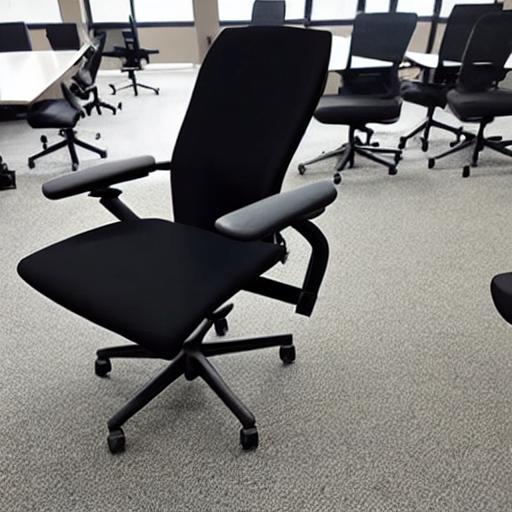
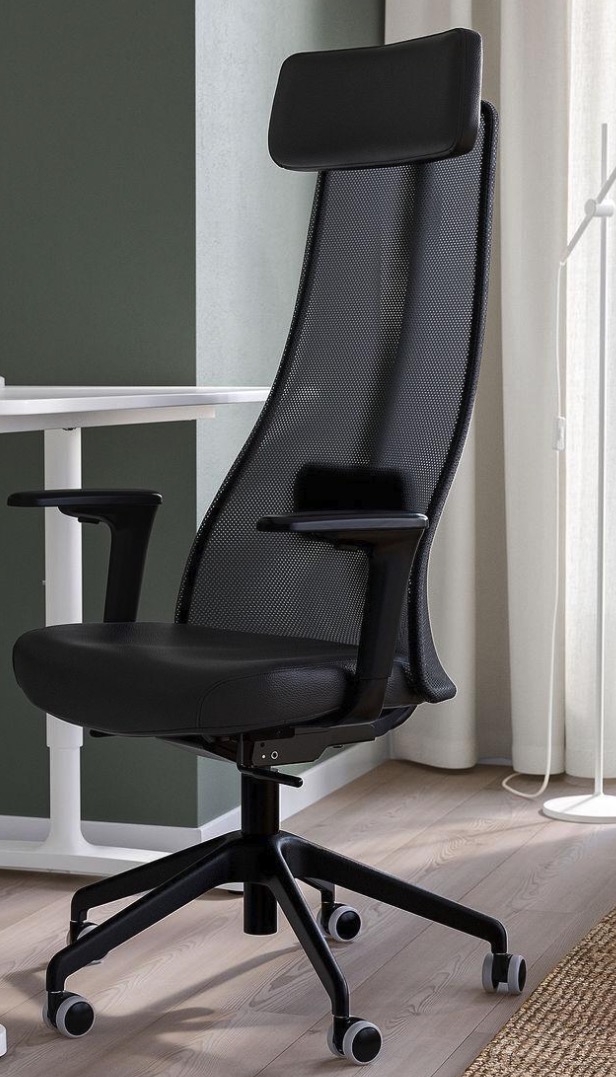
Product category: items_chair
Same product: no